Croatian Latin literature

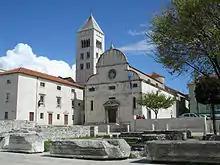
White buildings: a church with round roof in front of building with pointed spire

Croatian Latin literature has been found in modern-day Croatia since the 9th century, and is evident from numerous epigraphs cast in stone and even more numerous in public and private writings; some are in verse. The sarcophagus of Peter the Black (from Split) in the 11th century has an inscription pertaining to the transience of life written by the deacon Dabrus. A better-known example is the tombstone inscription of Vekenega, head of the Benedictine convent of St. Mary in Zadar (d. 1111). This inscription is written on four tablets with 20 verses (hexameters and elegiac couplets), in which an unknown poet credits Vekenega's work for the convent. An inscription exists for the knez of Bribir, (Mladen Šubić (d. 1348) in the Trogir Cathedral of St. Lawrence), consisting of 22 goliardic verses. There are also fragments of two inscriptions important in Croatian history: Knez Trpimir I (mid-9th century) and Queen Jelena of Zadar (976), starting with "In hoc tumulo quiescit Helena famosa" ("Jelena, the famous, rests in this grave") and ending with "Icque aspiciens vir [anime] dic [miserere Deus]" ("When you look here, say "God, have mercy on her soul"). The oldest document of a Croatian ruler is Trpimir's charter (852), the first record of a Croatian name in a Croatian document.